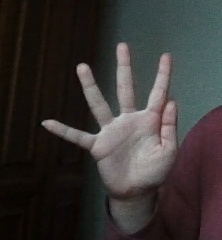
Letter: sheen